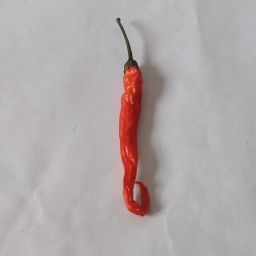
Crop: Chile Pepper
Quality: Dried